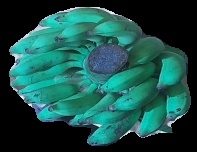
Variety: elakki-bale
Grade: grade3